United States MRAP program

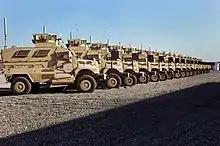
First MaxxPros fielded in Iraq

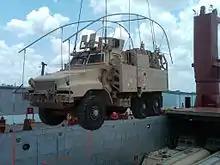
The last vehicle from Iraq returned to U.S. This vehicle arrived at the Port of Beaumont, Texas, on 6 May 2012, and was unloaded from the ship on 7 May 2012.

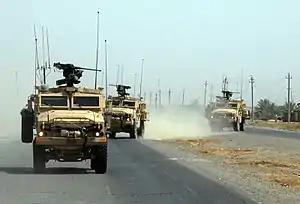
A RG-33 convoy with the Common Remotely Operated Weapon Station (CROWS) system installed.

Vehicle designs from various vendors were deployed as part of the MRAP program. MRAPs usually have V-shaped hulls to deflect explosive forces from land mines or IEDs below the vehicle, thereby protecting vehicle and passengers. MRAPs weigh 14 to 18 tons, are up to high, and cost between US$500,000 and US$1,000,000. The MRAP's high center of gravity means it has a tendency to roll over easily. In one study, a majority of MRAP accidents are overturned vehicles.